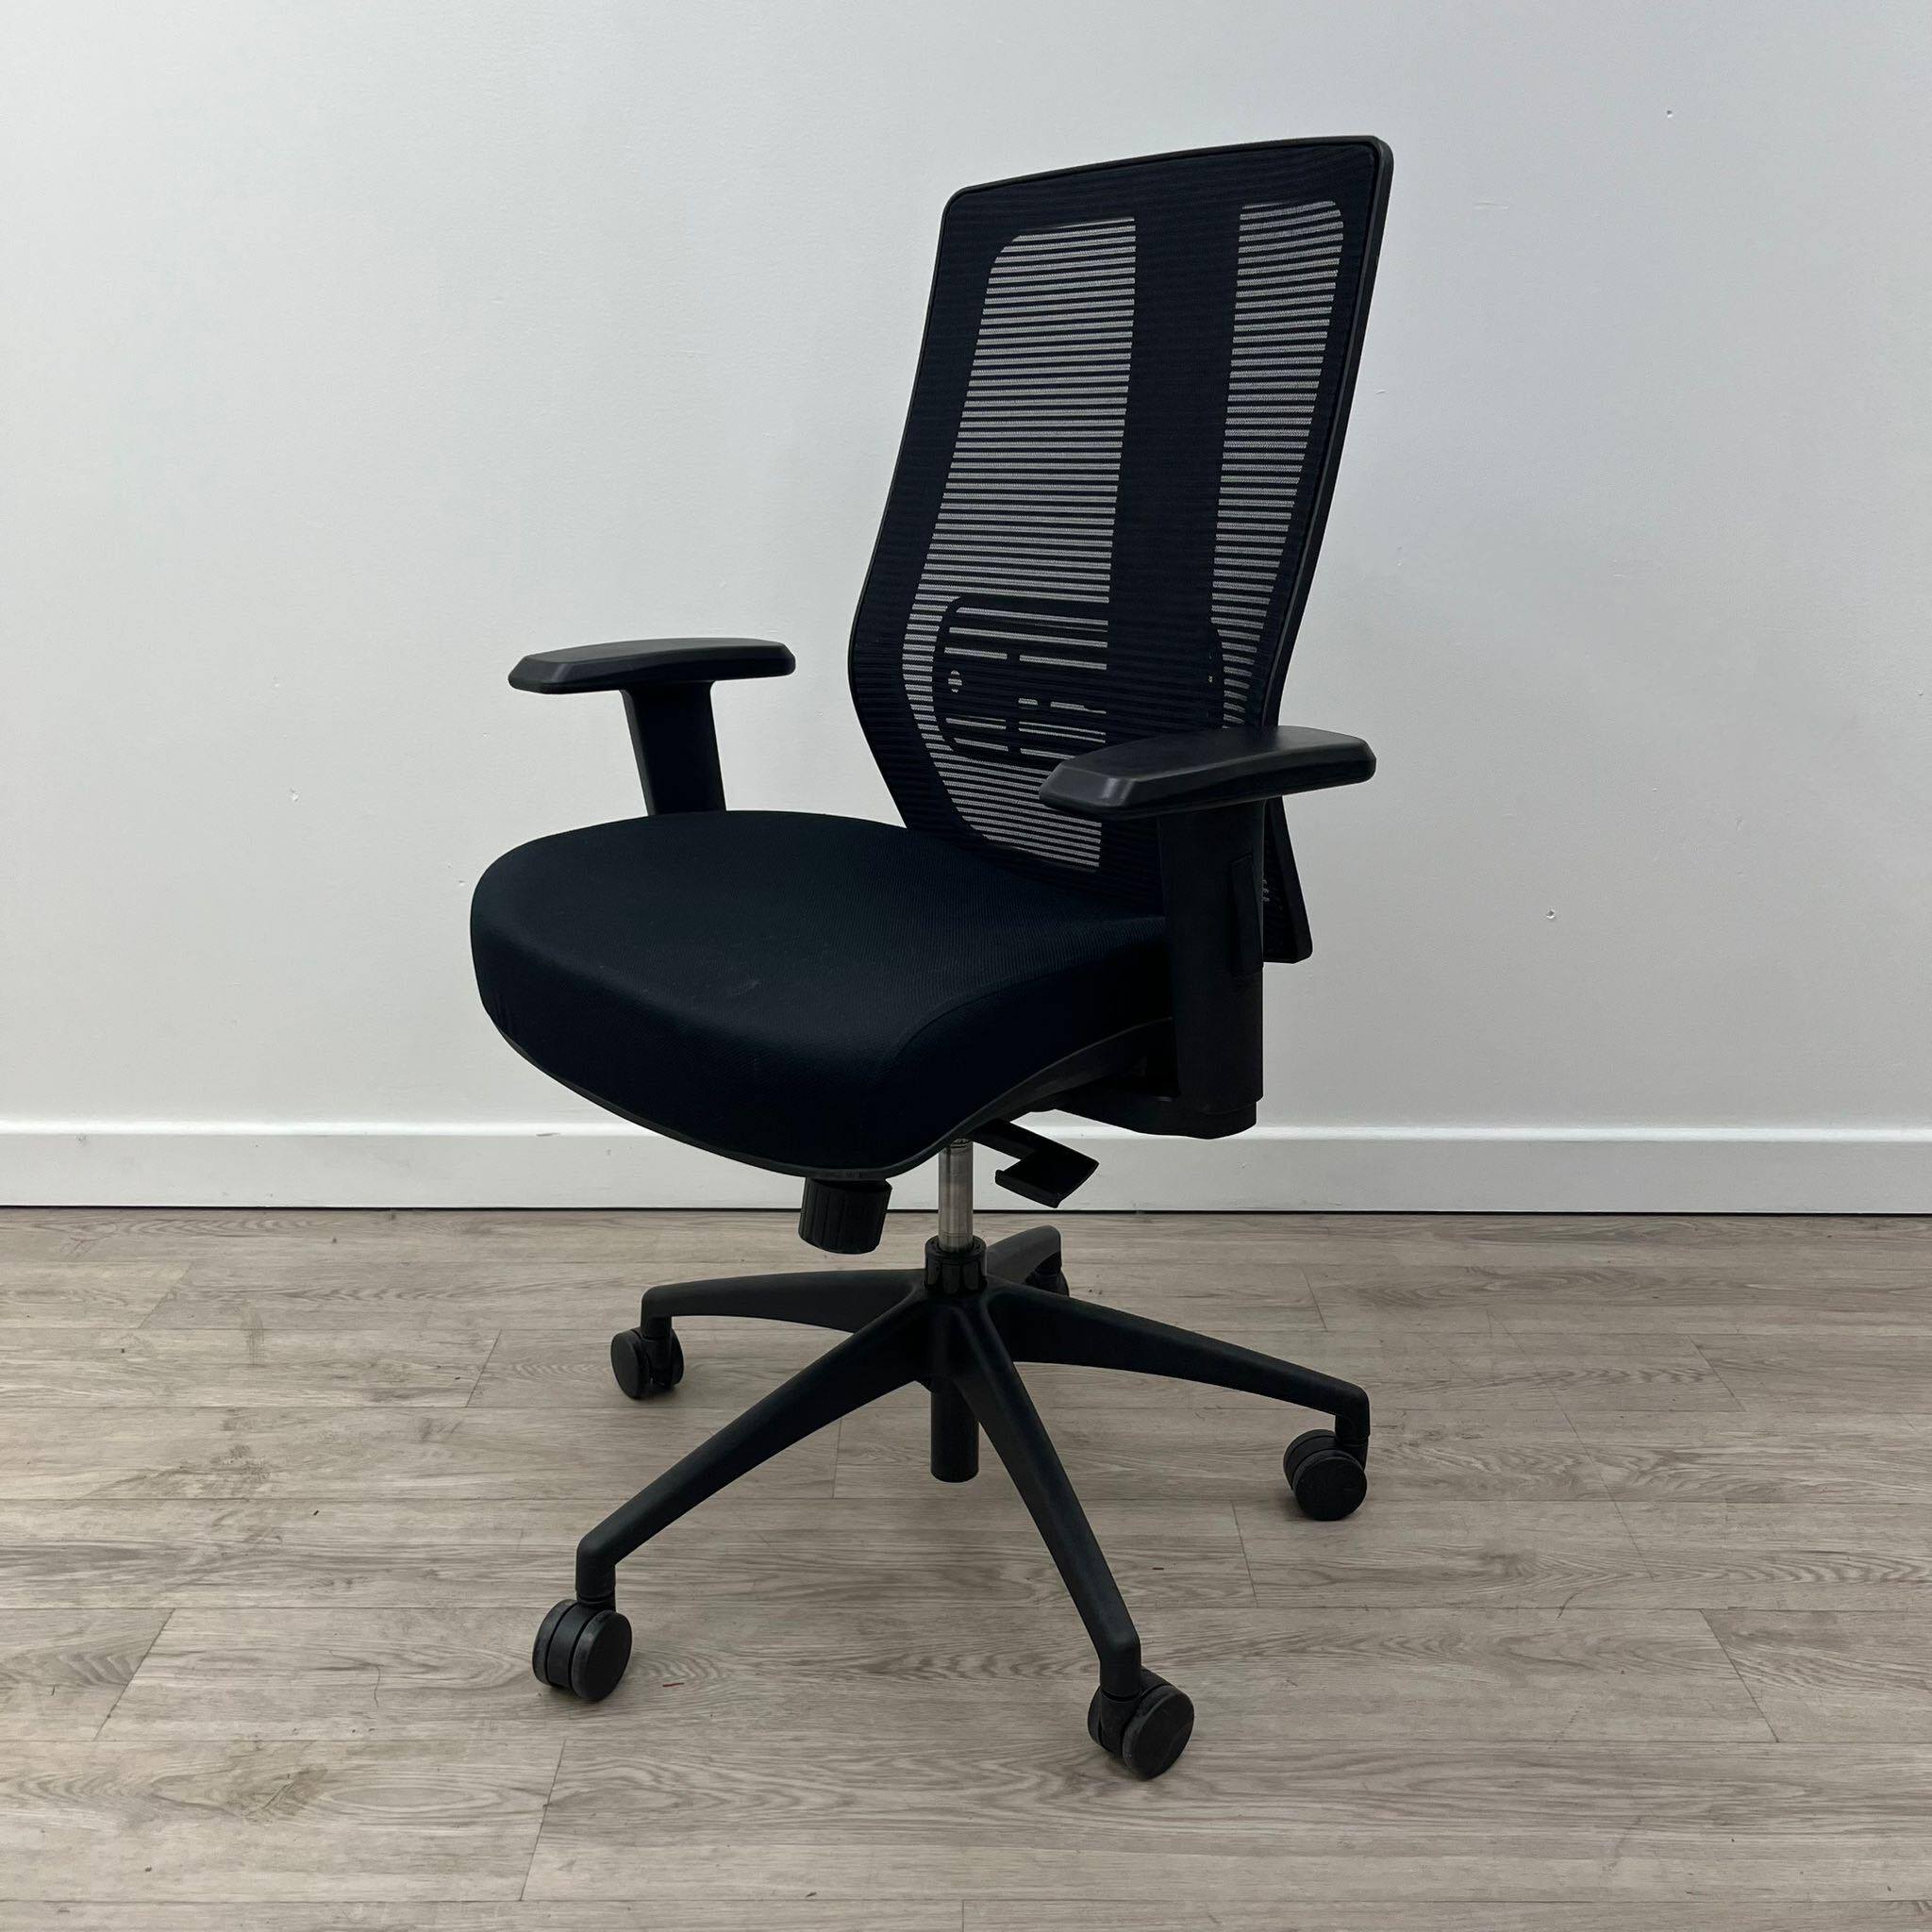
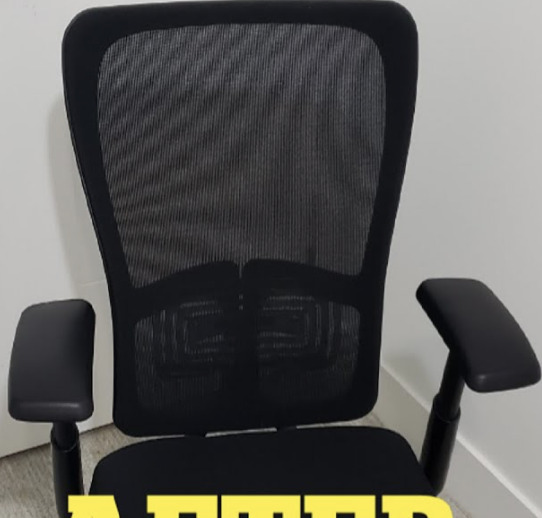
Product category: items_chair
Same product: no